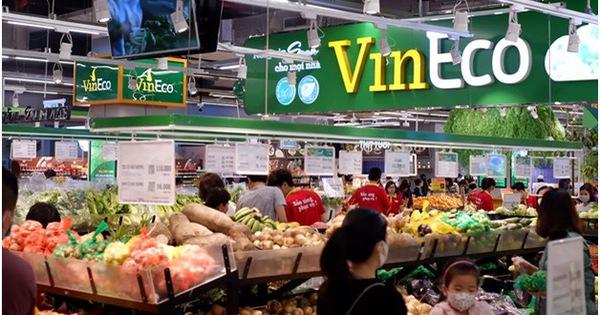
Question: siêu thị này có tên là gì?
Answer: siêu thị có tên là vineco